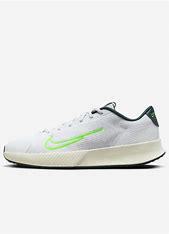
Brand: Nike
Model: Court Vapor Lite